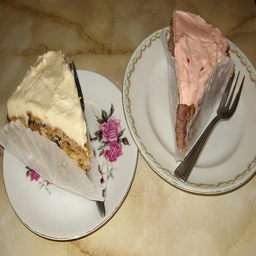
Two yummy pieces of pie are displayed on two plates.
Two deserts on plates sitting on a table.
Two pieces of pie are on plates on a table top.
TWO DIFFERENT PIES ON TWO DIFFERENT PLATES
Two slices of cake  and a single fork on small plates.